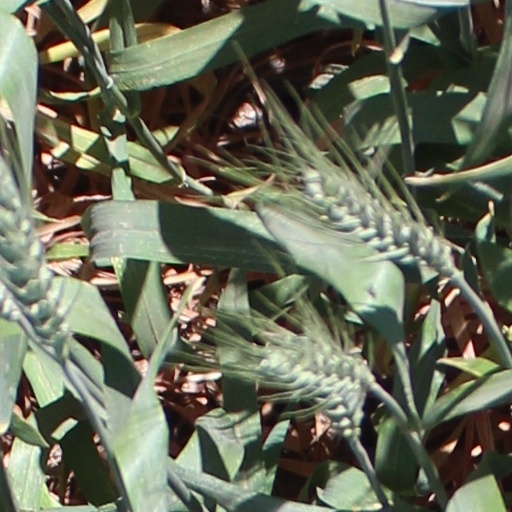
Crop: wheat